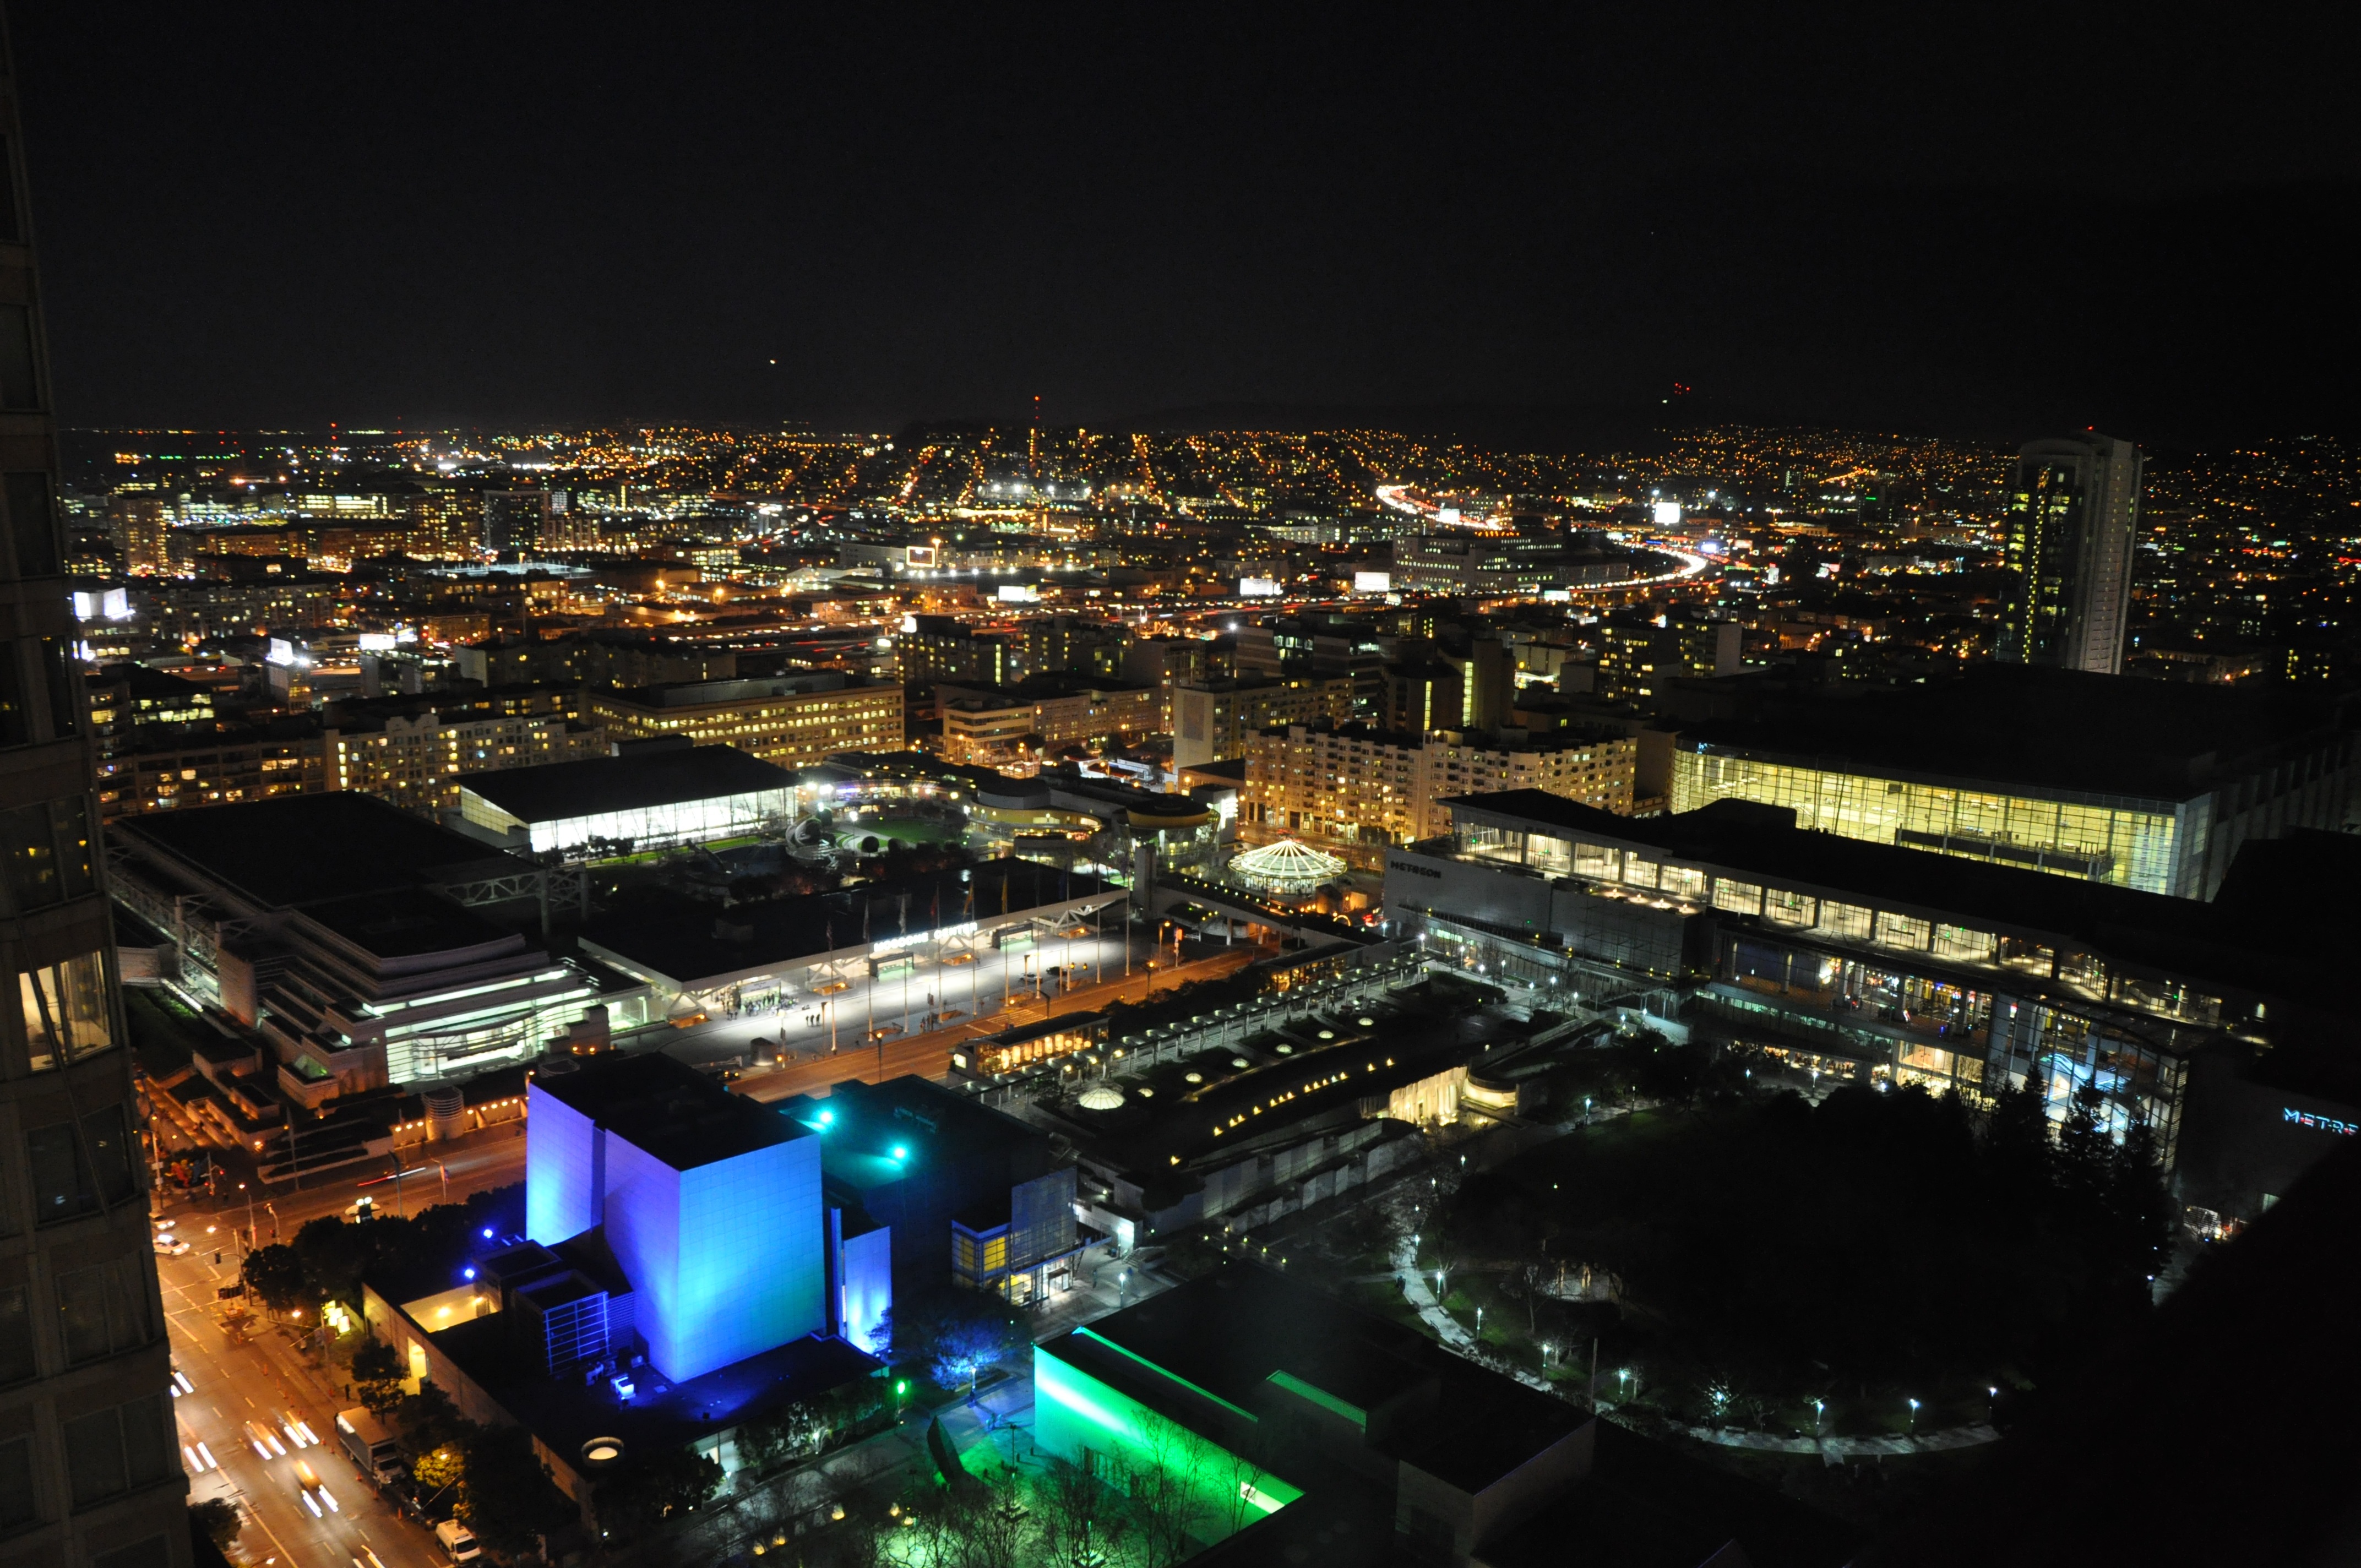
skyline, night, city, skyscraper, cityscape, downtown, dusk, evening, stadium, metropolis, aerial photography, urban area, human settlement, atmosphere of earth, metropolitan area